Irvine CubeSat STEM Program

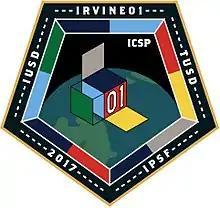
Mission Patch for IRVINE01

Irvine CubeSat STEM Program (ICSP) is a joint educational endeavor to teach, train and inspire the next generation of STEM professionals. ICSP involves students from six high schools from Irvine, California, and its main objective is to assemble, test, and launch a CubeSat into low Earth orbit.